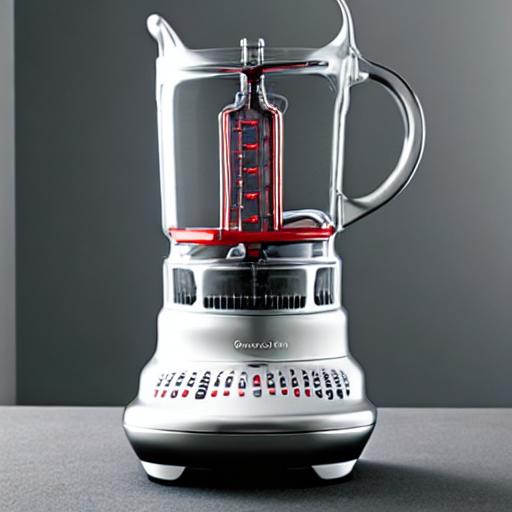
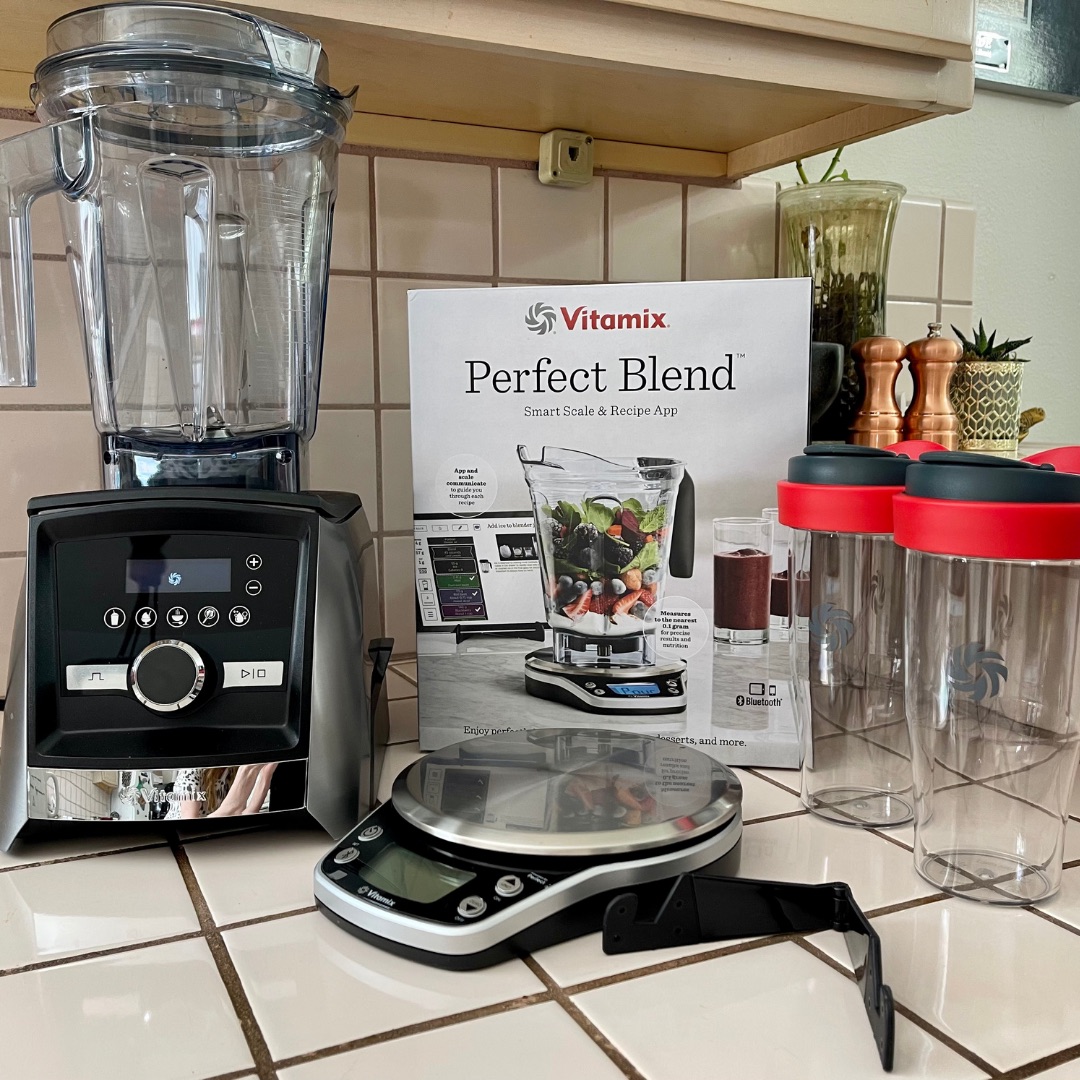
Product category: items_blender
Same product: no